Gijón Basket

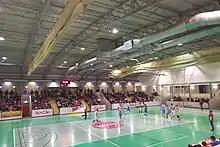
Match against Ciudad de Ponferrada in the 2017–18 Liga EBA season.

Gijón Basket was founded in 2015 as a merge of men's basketball club "CB Corpi" and women's basketball "Formabasket". It has the aim to replace Gijón Baloncesto, that was dissolved in 2009, as the main club of the city.